House at 3 Davis Avenue

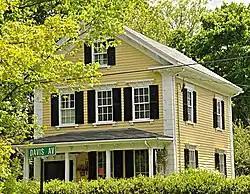

The House at 3 Davis Avenue in West Newton, Massachusetts, is a well-preserved modest Italianate residence. It is a -story wood-frame house, three bays wide, with a front-facing gable roof. It was built c. 1853, and has an unusual amount of decorative trim for a modest house. The eaves and gables are studded with brackets, and the corners have quoining blocks. The front parlor windows, sheltered by a porch also studded with brackets, are of extended length.